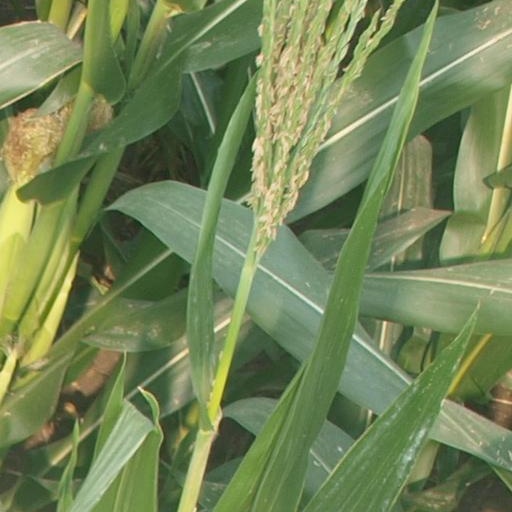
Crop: maize; corn